Wonderful Parliament

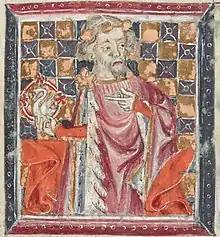
Contemporary image of Thomas of Woodstock from a chronicle

No military successes had been achieved since the previous parliament, despite an extensive—and expensive—campaign in 1385. For the King personally, not only did he fall out badly with his uncle, John of Gaunt, but his financial and military impotence was exposed to all and sundry. If the campaign had been a success, on the other hand, then the king, as a returning conqueror would have drawn comparisons in martial prowess with his father and grandfather. By 1386, "the Commons had no good reason to overlook the excessive generosity of the King or to acquiesce in his government's arbitrary taxation" as historian John Palmer put it. Most of the criticisms raised by the 1386 parliament had already been complained of in that of 1385. Little had been done to resolve them by either King or chancellor, and when the 1386 parliament convened, continues Palmer, it "nursed a number of very substantial grievances".